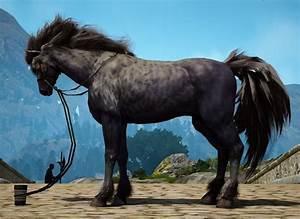
horse